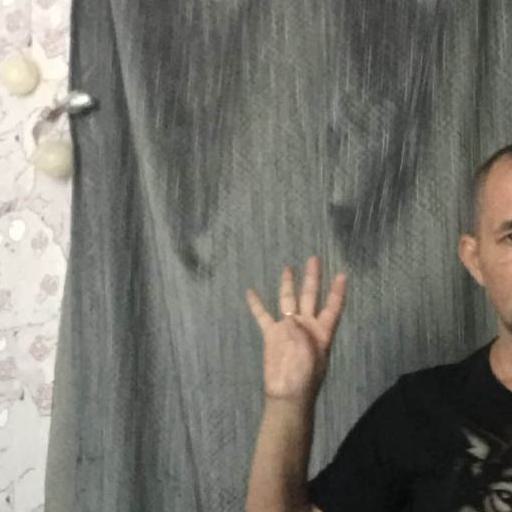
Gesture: four